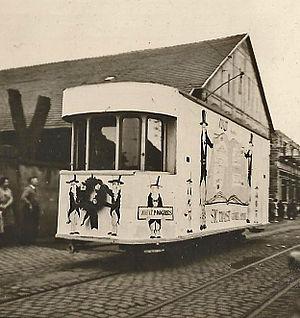
Funérailles du tramway de Strasbourg le 1er mai 1960 (photo de famille libre de droits)
Le tramway de Strasbourg est un mode de transport en commun ayant fonctionné à Strasbourg jusqu'en 1960.